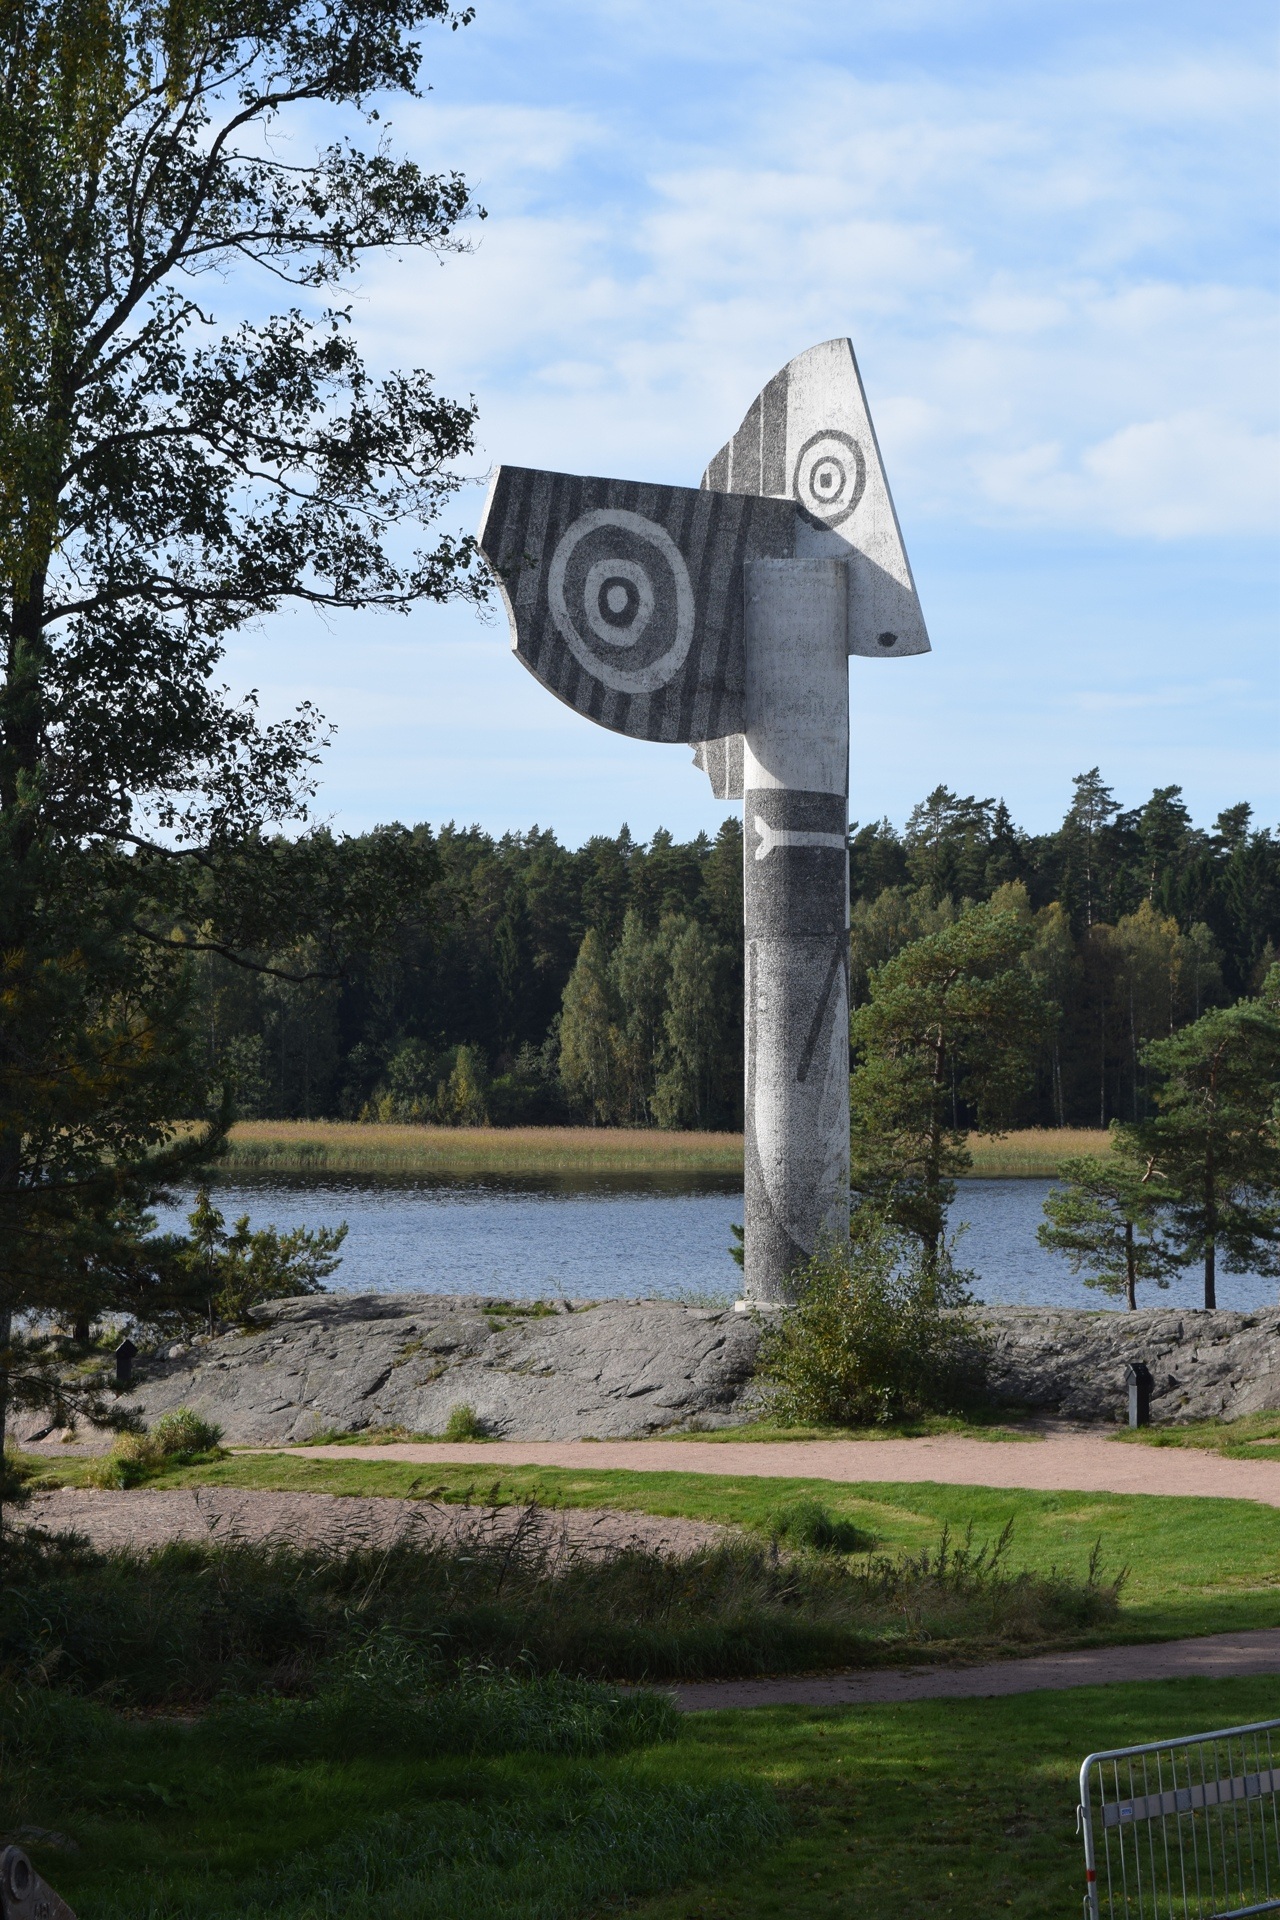
monument, sculpture, memorial, picasso, picasso sculpture, kristina